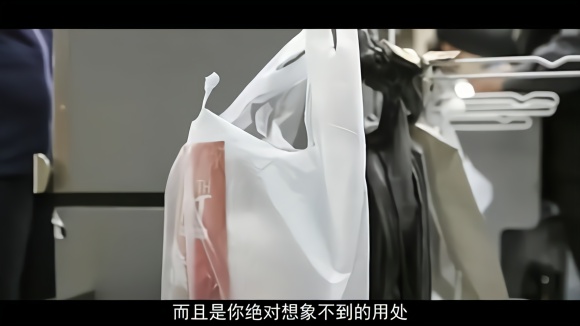
Label: plastic